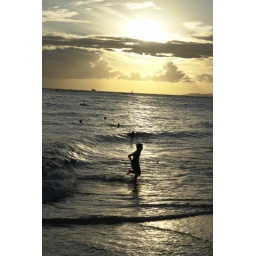
boy in the water